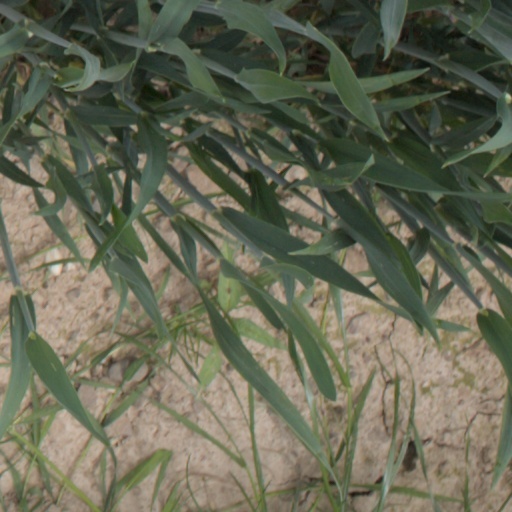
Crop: wheat